Michael Johnson (footballer, born 1988)

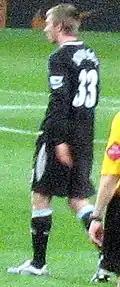
Johnson playing for Manchester City in 2007

On 21 October 2006, he was rewarded for his progress and made his Manchester City debut in the Premier League, in a 4–0 defeat by Wigan Athletic at the JJB Stadium. His second start came in a 2–0 win over Middlesbrough in March 2007, the start of a run of seven consecutive first team appearances, which was ended by a hamstring injury which ruled him out of a match against Aston Villa.